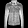
Label: Coat